Petralona, Chalkidiki

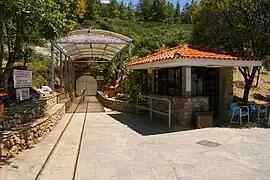
Petralona cave entrance

Petralona is a small locality in Chalkidiki, Macedonia, Greece. It is 6 km northwest of Triglia and 35 km southeast of Thessaloniki. Its altitude is .